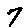
Label: 7